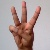
The image shows a hand gesture representing the letter 'W' in Indian Sign Language.